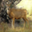
Label: deer